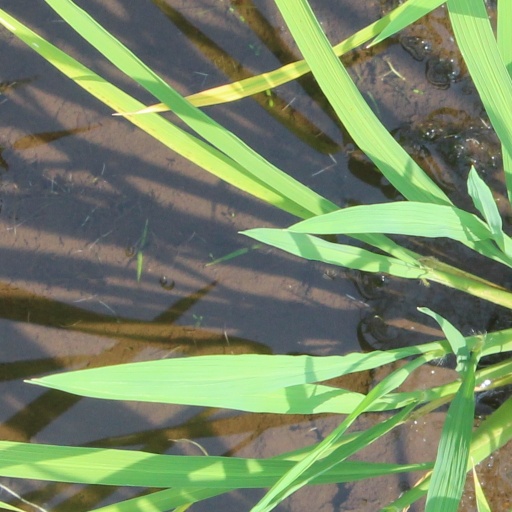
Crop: rice